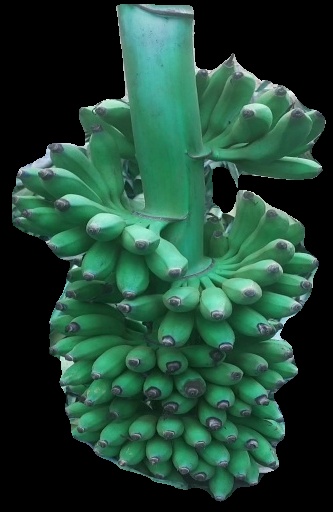
Variety: elakki-bale
Grade: grade1